All-rounder

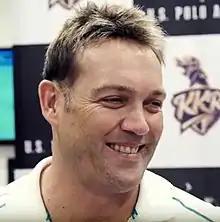
Jacques Kallis is the only All-rounder in the history of the game to score more than 10,000 runs and take over 250 wickets in both ODI and Test match cricket.

V. E. Walker of Middlesex, playing for All-England "versus" Surrey at The Oval on 21, 22 & 23 July 1859, took all ten wickets in the Surrey first innings and followed this by scoring 108 in the England second innings, having been the not out batsman in the first (20*). He took a further four wickets in Surrey's second innings. All-England won by 392 runs.